Omar Mouallem

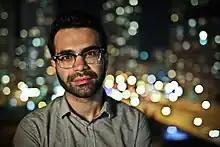

Omar Mouallem is a Canadian writer and filmmaker. He has contributed to "Wired", "The Guardian", "The New Yorker," and "Rolling Stone". His essays and features have garnered him recognition from the Canadian National Magazine Awards and Alberta Literary Awards. He co-authored a book about the 2016 Fort McMurray wildfire titled "Inside the Inferno: A Firefighter's Story of the Brotherhood that Saved Fort McMurray" (published by Simon & Schuster Canada). His book "Praying to the West: How Muslims Shaped the Americas", a travelogue centred around 13 mosques, was named one of the best books of 2021 by The Globe and Mail. It was awarded the 2022 Wilfred Eggleston Nonfiction Award by the Alberta Literary Awards.